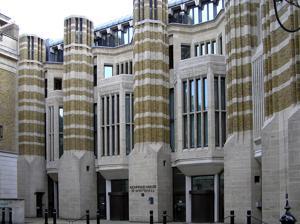
Building: Richmond House
Country: United Kingdom
Year built: 1987
For the former mansion in Twickenham, see Richmond House, Twickenham . Building on Whitehall, London Richmond House, 79 Whitehall, London, completed in 1987 as the headquarters of the Department of Health. Entrance on Whitehall Richmond House, Whitehall, 1730 design by Richard Boyle, 3rd Earl of Burlington (1694-1753). House as built c.1733 for Charles Lennox, 2nd Duke of Richmond, 2nd Duke of Lennox (1701-1750). Original in collection of RIBA, London A pair of paintings made in 1747 by Canaletto , both views from Richmond House, commissioned by Charles Lennox, 2nd Duke of Richmond (d. 1750), builder of Richmond House; left : "Whitehall and the Privy Garden from Richmond House", looking northwards, the stables of Richmond House appear in the foreground, the building at centre is the Banqueting House , with the Holbein Gate of Whitehall Palace opposite; right : "The Thames and the City of London from Richmond House" a view to the north-east, down the River Thames to St Paul's Cathedral (1 1/2 miles away) and the City of London . Part of Montagu House visible at far left. Both now in the collection of Charles Gordon-Lennox, 11th Duke of Richmond (born 1955) (a direct male-line descendant of the 1st Duke), Goodwood House , Sussex Richmond House is a government building in Whitehall , City of Westminster , London. Its name comes from an historic townhouse of the Duke of Richmond that once stood on the site. History Stewart Dukes of Richmond Richmond House was first built as his London townhouse by Charles Stewart, 3rd Duke of Richmond, 6th Duke of Lennox (1639-1672) of Cobham Hall in Kent, an English nobleman of Franco-Scottish ancestry and a 4th cousin of King Charles II of England. It was built shortly after the Restoration of the Monarchy of 1660 when King Charles II returned to Great Britain from his exile in France during the Civil War and Commonwealth. It was built on the former bowling green of the royal Palace of Whitehall , at the southern end of the Privy Gardens. Its west side looked onto Whitehall, but the main front looked northward towards the Banqueting House and Charing Cross . The 3rd Duke of Richmond died without issue in 1672 but his widow remained in occupation until her death in 1702. Reversion to crown After 1702 the house reverted to the crown and was occupied firstly by the Secretary of State and then by the Comptrollers of Army Accounts . Lennox Dukes of Richmond In 1710, during the reign of Queen Anne , the house was granted to Charles Lennox, 1st Duke of Richmond, 1st Duke of Lennox (1672-1723), of Goodwood House in Sussex , the youngest of the seven illegitimate sons of King Charles II (by his mistress Louise de Kérouaille, Duchess of Portsmouth ).  Charles Lennox had in many ways been placed by the king into the persona of the deceased 3rd Duke of Richmond, whose family was much beloved by the Stuart monarchs. In 1733-4 His son Charles Lennox, 2nd Duke of Richmond, 2nd Duke of Lennox (1701-1750) built a new house adjacent to the first house, to the design of Lord Burlington (1694-1753), the pioneer of Palladian architecture in England. After 1738 he demolished the first house to improve his view. In 1747 he commissioned Canaletto to paint a pair of views from Richmond House, today in the collection of his descendant the 11th Duke of Richmond at Goodwood House . The 2nd Duke also enlarged his country seat at Goodwood House, to the designs of Matthew Brettingham . In 1758 his son Charles Lennox, 3rd Duke of Richmond, 3rd Duke of Lennox (1735-1806) converted part of the house to a school for the study of painting and sculpture and in 1782 remodelled a part of it, to the designs of James Wyatt . "House of the Earls of Loudoun and Mar" 1807 engraving of  the "House of the Earls of Loudoun and Mar". Viewed from the roof of the Banqueting Hall , looking southward down Whitehall. In the background, rising above, is Westminster Hall To the immediate west of Richmond House and adjoining Whitehall stood the "House of the Earls of Loudoun and Mar " (joint Secretaries of State of the Kingdom of Scotland 1705-1708/9), built 1687-93 by John Drummond, 1st Earl of Melfort (1650-1715), Secretary of State of the Kingdom of Scotland 1684–9, for use by holders of that office (abolished 1707) and demolished after 1820 to make way for Richmond Terrace built in 1822 and surviving today. It was divided into two separate dwellings, the leases of which were held personally after 1707 by the descendants of Loudon and Mar. Richmond House built by the 2nd Duke and burned down in 1791, stood to its east, closer to the river. The Loudoun and Mar house was acquired between 1766 and 1790 by the 3rd Duke of Richmond, after which it also appears to have become known as "Richmond House". Destroyed by fire Richmond House was destroyed by a fire on 21 December 1791, and was not rebuilt by the 3rd Duke or his descendants. The library and art collection were rescued from the fire and were removed to Goodwood House, where the surviving two wings were built (to the designs of James Wyatt ) to re-house them. The fire started in the bedroom of Henrietta Anne le Clerc, called "a protégée of the Duchess" and "a long acknowledged daughter of His Grace", believed to have been the Duke's illegitimate daughter, to whom he referred in his will as "Miss Henrietta Anne le Clerc, who resides with me and though Christened by the name of Anne only is called Henrietta and whom I have [educated?] from her childhood" and to whom he bequeathed an annual income of £2,000 (also leaving £10,000 to each of his three illegitimate daughters by his housekeeper Mrs Bennet). The events are recorded as follows in The Annual Register of 1791: At half-past eight o’clock, a fire broke out in Miss Le Clerc's apartments on the second floor in Richmond-house, Privy-gardens, which was occasioned by a spark having shot from the fire to the bed furniture, where the young lady lay asleep. The duke was then writing a letter in the library, where the breakfast cloth was laid. In a few minutes afterwards, his grace, the duchess, and Miss Le Clerc, the duchess carrying a favourite dog under her arm, left the house, and the ladies were escorted to the duke of Buccleugh’s (i.e. Montagu House ) by a gentleman, who appeared to be a friend of the family, and who met this party upon the steps. The duke returned to the yard of his house, and there being then no engines, and very little readiness either in the astonished servants, or the populace, to afford assistance, he seemed likely to be, in a very short time, a witness to the destruction of his entire property there. A gentleman at this time ran up the great stair-case, and presently afterwards, some of the populace encouraged by his example, and entreaty followed. Eight or nine persons seemed then to be employed by his direction in lowering furniture from the windows, and bearing it down stairs. Three looking-glasses, said to be worth twelve hundred pounds,  were thus rescued; two large cabinets, containing his grace's papers, were lowered from the rails of the balcony by this unknown gentleman. Upon the whole it appears, that the endeavours then used for the preservation of the valuable furniture and effects were so far successful, that all the papers in the office fronting towards the garden, and appropriated by the duke to ordnance business, are saved; all the furniture of the first floor, even to the hangings of the duke’s bed; all his private papers, with the letter which he had left unfinished, and the valuable paintings, are saved. One looking-glass of great value was broken and left behind, the others were carried down the great staircase. The books in the library were saved by being thrown from the windows upon mattresses, which the stranger, who seemed to conduct the whole, had ordered to be placed under them. The model of the new house intended to be built by the duke at Goodwood, and all the valuable busts from the library, were also saved. About one o'clock, the whole roof fell in; three floating-engines on the river played the water on the east-side, and a number of engines in the yard played very rapidly; so that soon after four o’clock they got it nearly under. His royal highness the duke of York, with about 300 of the Coldstream regiment, assisted the watermen, and kept off the mob. During the rage of the fire, a favourite spaniel dog of the duke's was observed at the window of an apartment, jumping and making endeavours to force his way through the glass. His grace offering a reward to any person that would save him, a waterman by means of ladders fastened together, mounted to the window, threw up the sash, and brought the dog down safely. The duke gave him ten guineas and the duke of York one, for this act of humanity and courage. The pictures and most of the numerous writings and curious books which his grace possessed, we are extremely happy to hear, were saved. At such a fire, the loss of property is not the highest consideration; science often suffers irreparably. There were no deaths, nor have we heard of any material accident sustained by the persons who assisted. Replaced by Richmond Terrace Richmond Terrace, built in 1822 on the site of Richmond House, destroyed by fire in 1791, with same orientation. Viewed from Whitehall, which leads at right southward to the Palace of Westminster . The Government building completed in 1987 known as "Richmond House" or "79 Whitehall" is immediately behind Richmond Terrace, with an entrance from Whitehall, formerly the entrance to Richmond House Mews The lease of the site passed to other ownership and in 1822 was built the surviving structure of eight large terraced houses known as "Richmond Terrace", occupying approximately the same footprint and orientation. These became fashionable private residences, until the 1920s when the leases expired and they returned to use as government offices until the redevelopment of 1982. 1980s redevelopment In 1987 Richmond Terrace Mews, behind the building, was built over and joined to the rear of Richmond Terrace to form a modern government office block to house the headquarters of the Department for Health and Social Security , the main entrance to which was number 79 Whitehall (formerly the entrance to the mews). The ministerial team and key National Health Service officials were based there until November 2017. The new building was designed by Sir William Whitfield , and was completed in 1987. Site for temporary Parliament In January 2018, the House of Commons voted to move to Richmond House in 2025, for an estimated six years, to allow a full renovation of the Palace of Westminster , which accommodates the Houses of Commons and Lords . Plans revealed in October 2018 indicated that most of the 1980s structure would be demolished in preparation for this move, with only the facade retained in front of a new building designed by Allford Hall Monaghan Morris , containing a permanent chamber and offices. This plan was eventually shelved but was brought forward again for possible consideration in 2024, with a less radical change to the building.  It is also unclear when or if Parliament will move, complicating the restoration work. Notes